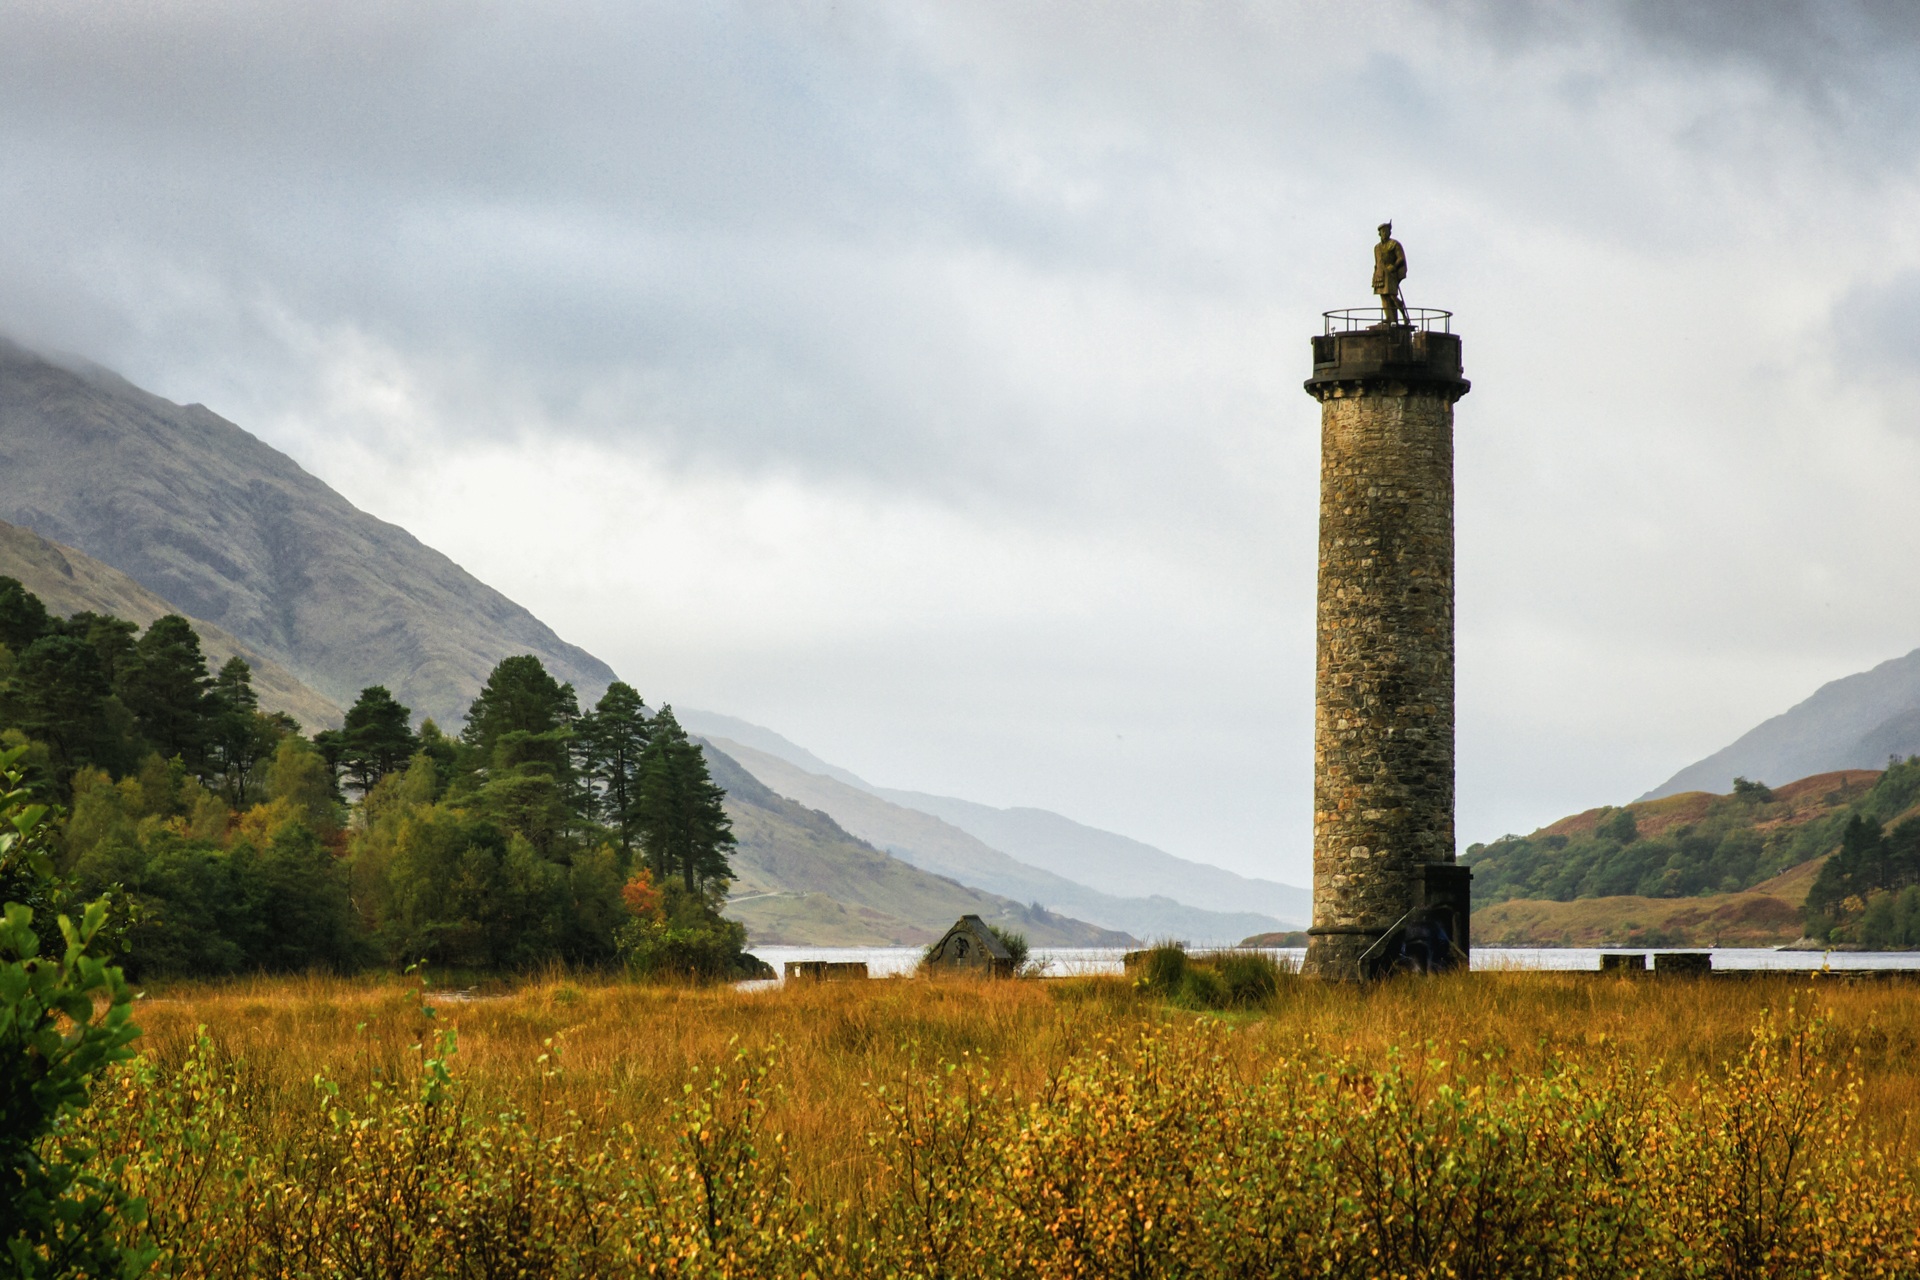
landscape, sea, coast, mountain, cloud, lighthouse, morning, hill, monument, tourist, travel, tower, scenic, scenery, landmark, attraction, highland, uk, history, scotland, heritage, scottish, historical, loch, highlands, rural area, glenfinnan, jacobite, bonnie prince charlie, charles edward stuart, atmospheric phenomenon